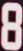
Number: 8